Ram Pratap Thapa

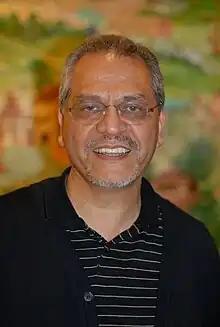
Consul General Ram Pratap Thapa

Ram Pratap Thapa OGDB ( transliteration: Rām Pratāp Thāpā) is an Honorary Consul General to Germany at Cologne and chairman of German-Nepalese society. He is also the founding member of Non Resident Nepali Association (NRNA) serving Nepalese Diaspora.